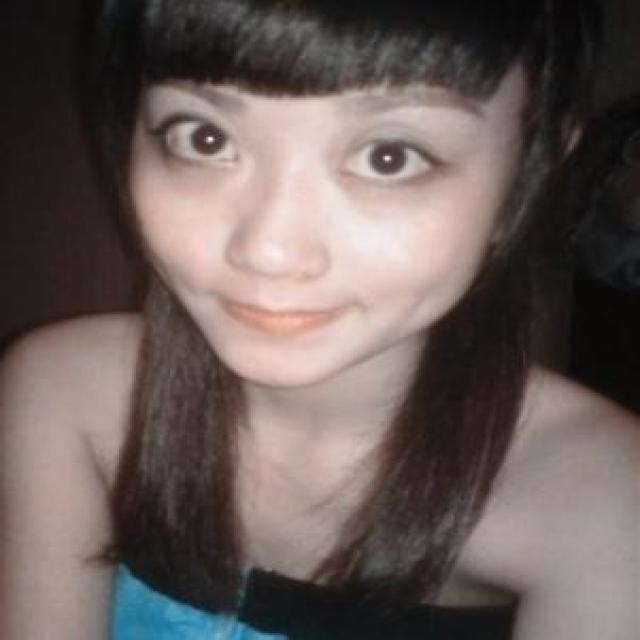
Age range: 21-44